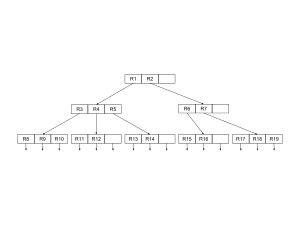
Une structure de données multidimensionnelles est une structure logique permettant de stocker des couples de données de façon que les traitements qui leur sont appliqués soient simplifiés.